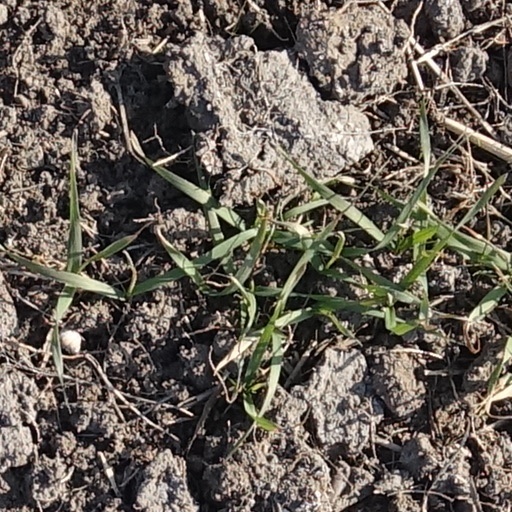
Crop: wheat